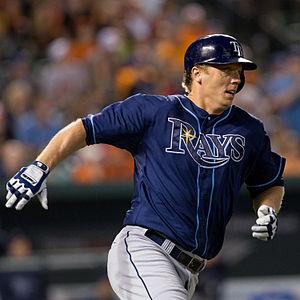
David Shelley Duncan est un joueur des Ligues majeures de baseball évoluant au poste de voltigeur et, occasionnellement, comme frappeur désigné. Il fait partie des Rays de Tampa Bay.